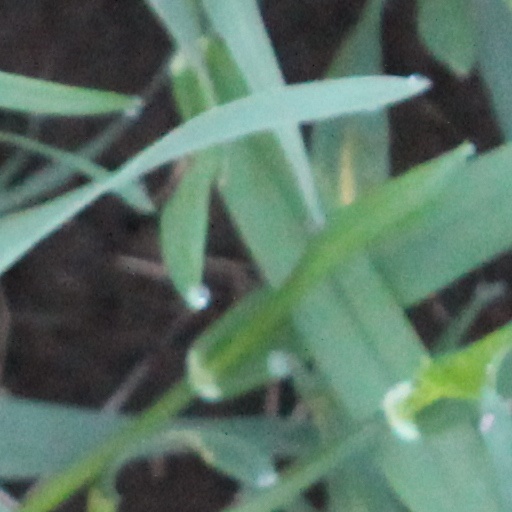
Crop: wheat